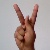
The image shows a hand gesture representing the letter 'K' in Indian Sign Language.